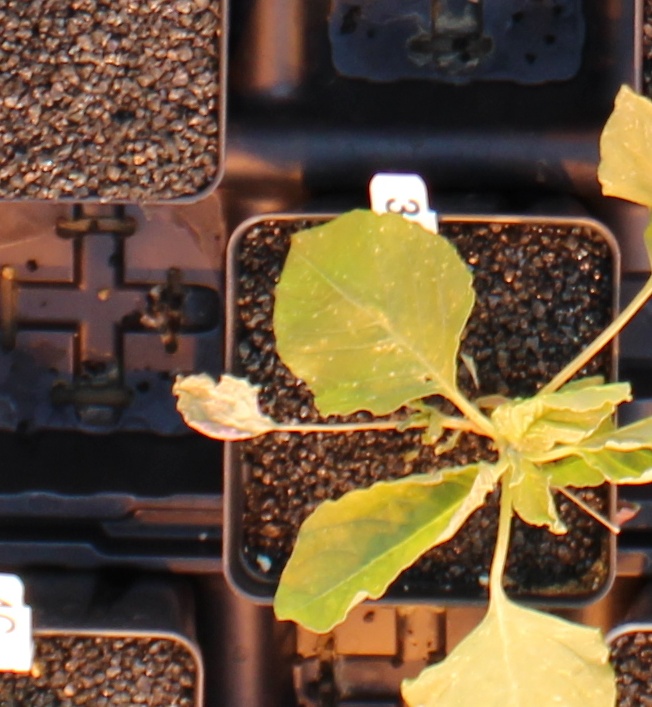
Label: Redroot Pigweed